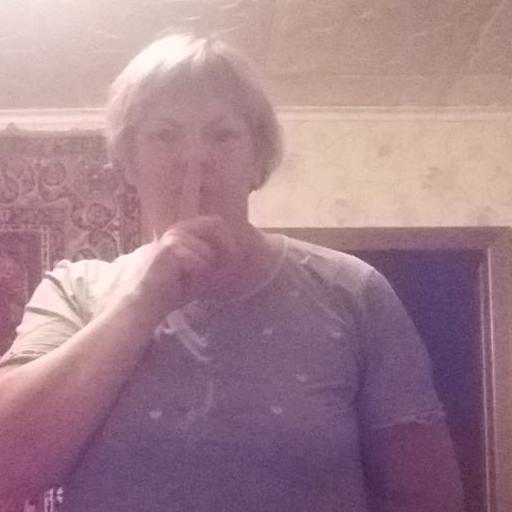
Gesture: mute